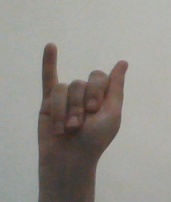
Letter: meem